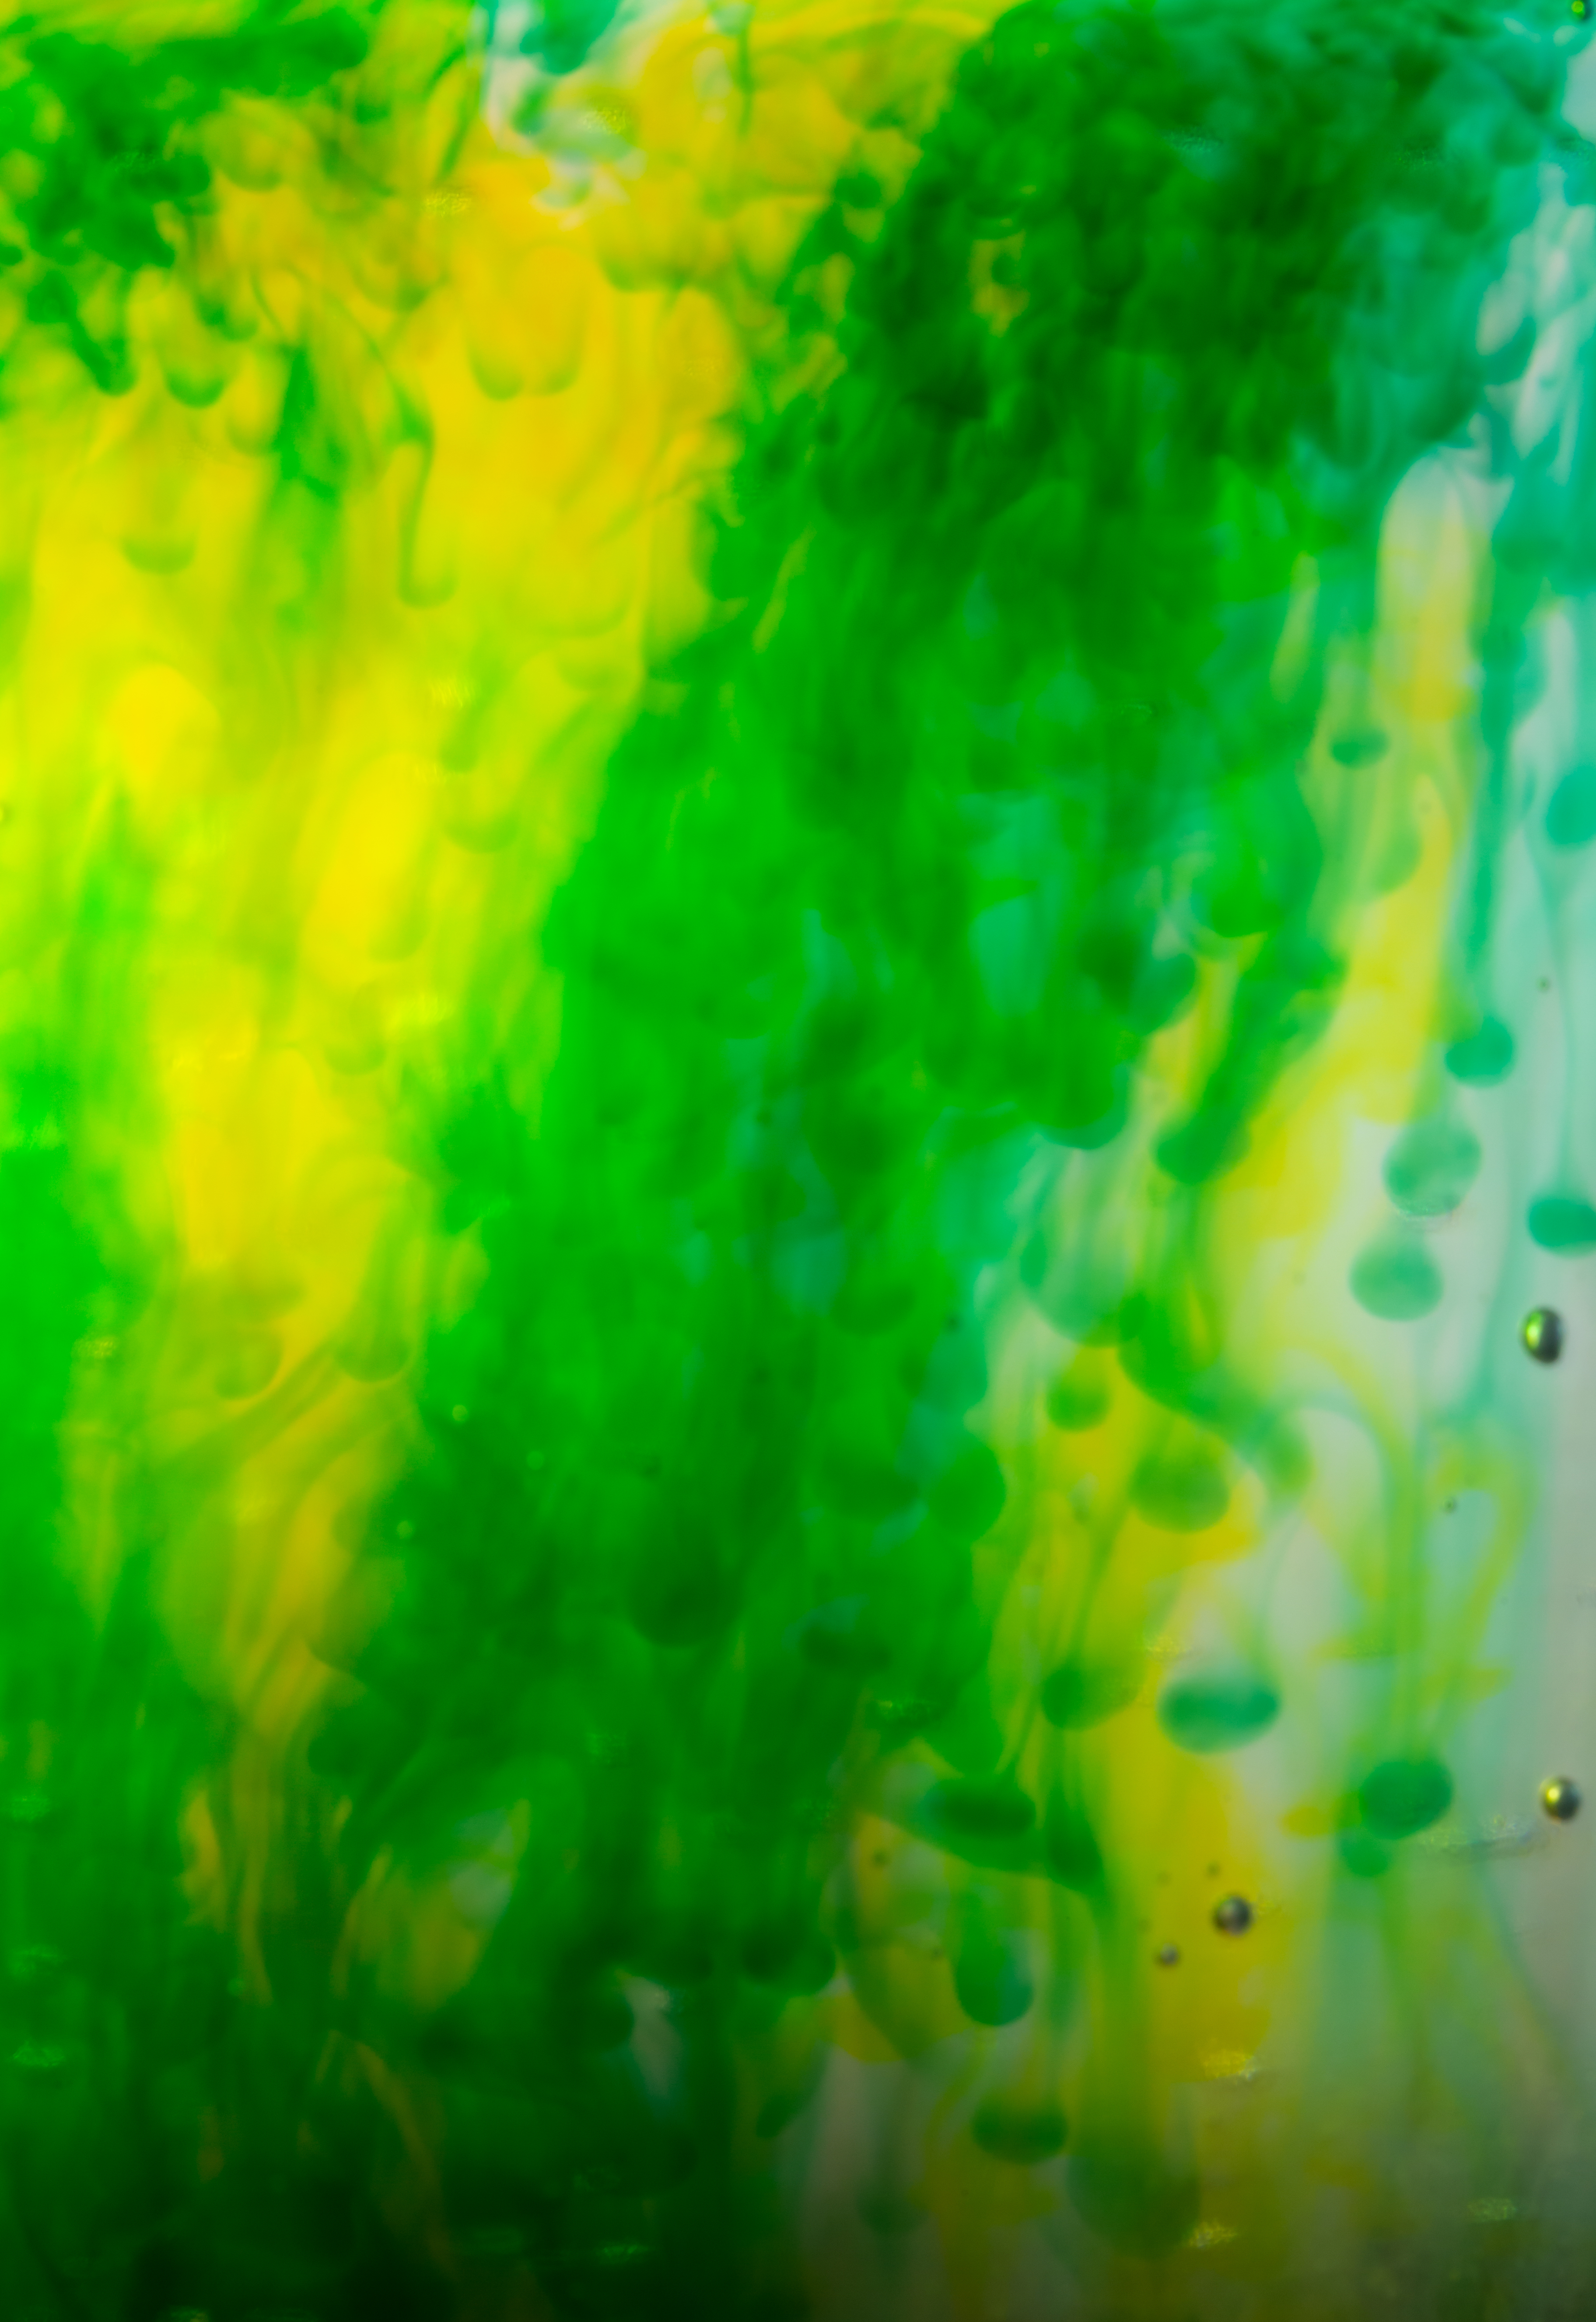
green, yellow, painting, water, sky, Colorfulness, visual arts, watercolor paint, art, acrylic paint, pattern, paint, modern art